Answer in natural language. Considering the relative positions, where is Doorway (highlighted by a blue box) with respect to brown colour desk  shape square (highlighted by a green box)? Choose between the following options: left or right
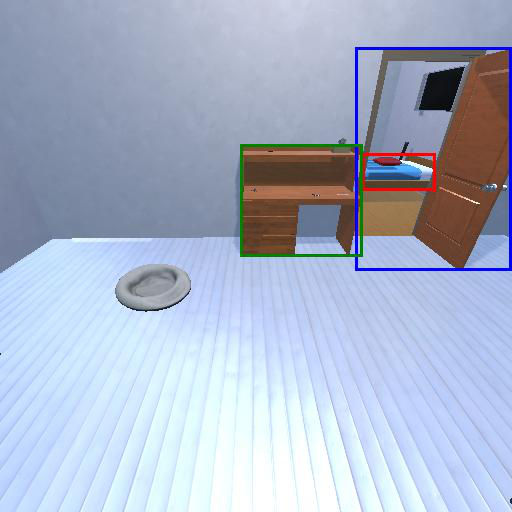
<answer>right</answer>